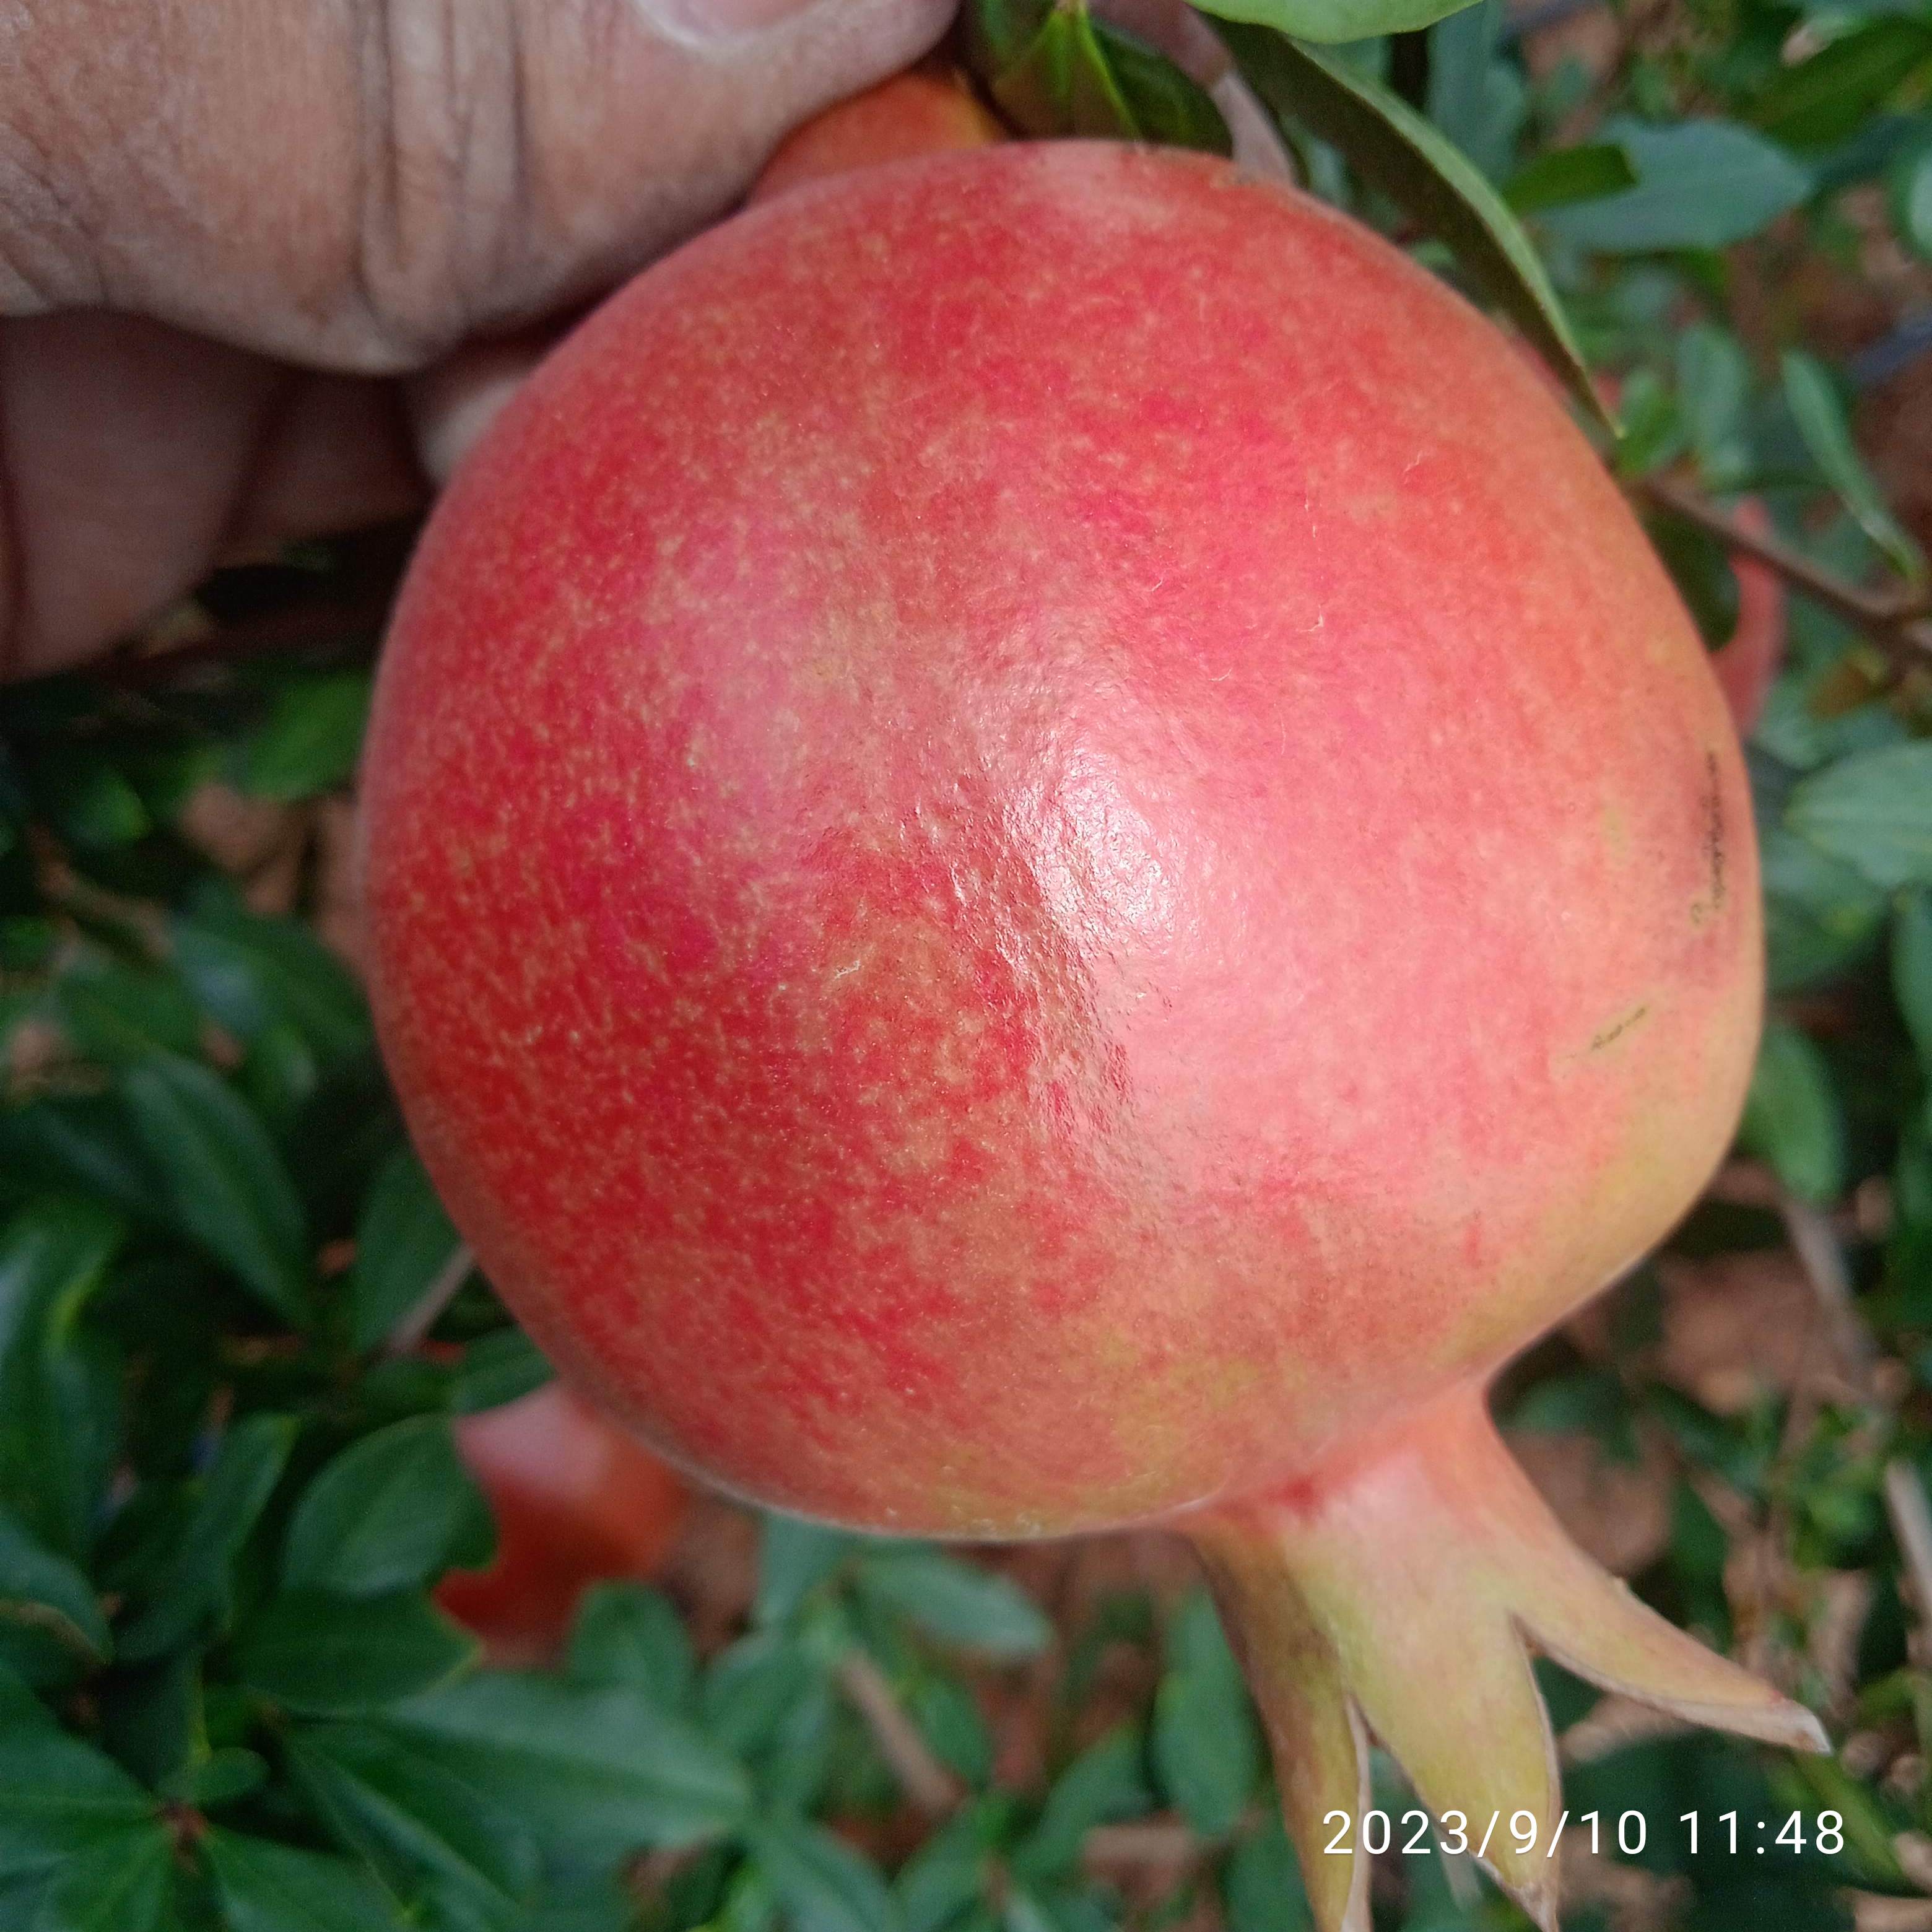
Label: Healthy